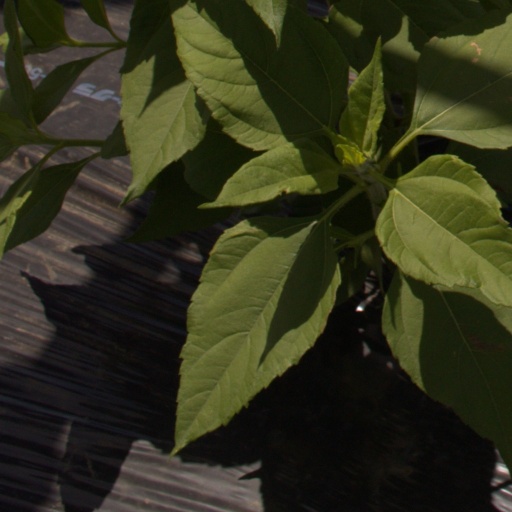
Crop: Jerusalem artichoke